Limor Schreibman-Sharir

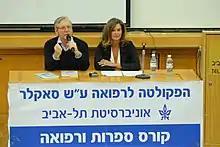
Limor Schreibman-Sharir with Israeli novelist Amos Oz

Sharir was a prose advisor for Carmel publishing house. She also sits on the Israeli Council for Culture and Arts in Ministry of Culture and Sport. She is a member of the editing board of "Moznayim" – the monthly Magazine of Hebrew Writers Association in Israel and the editor of culture and medicine section of the "Reshet Refua" website.